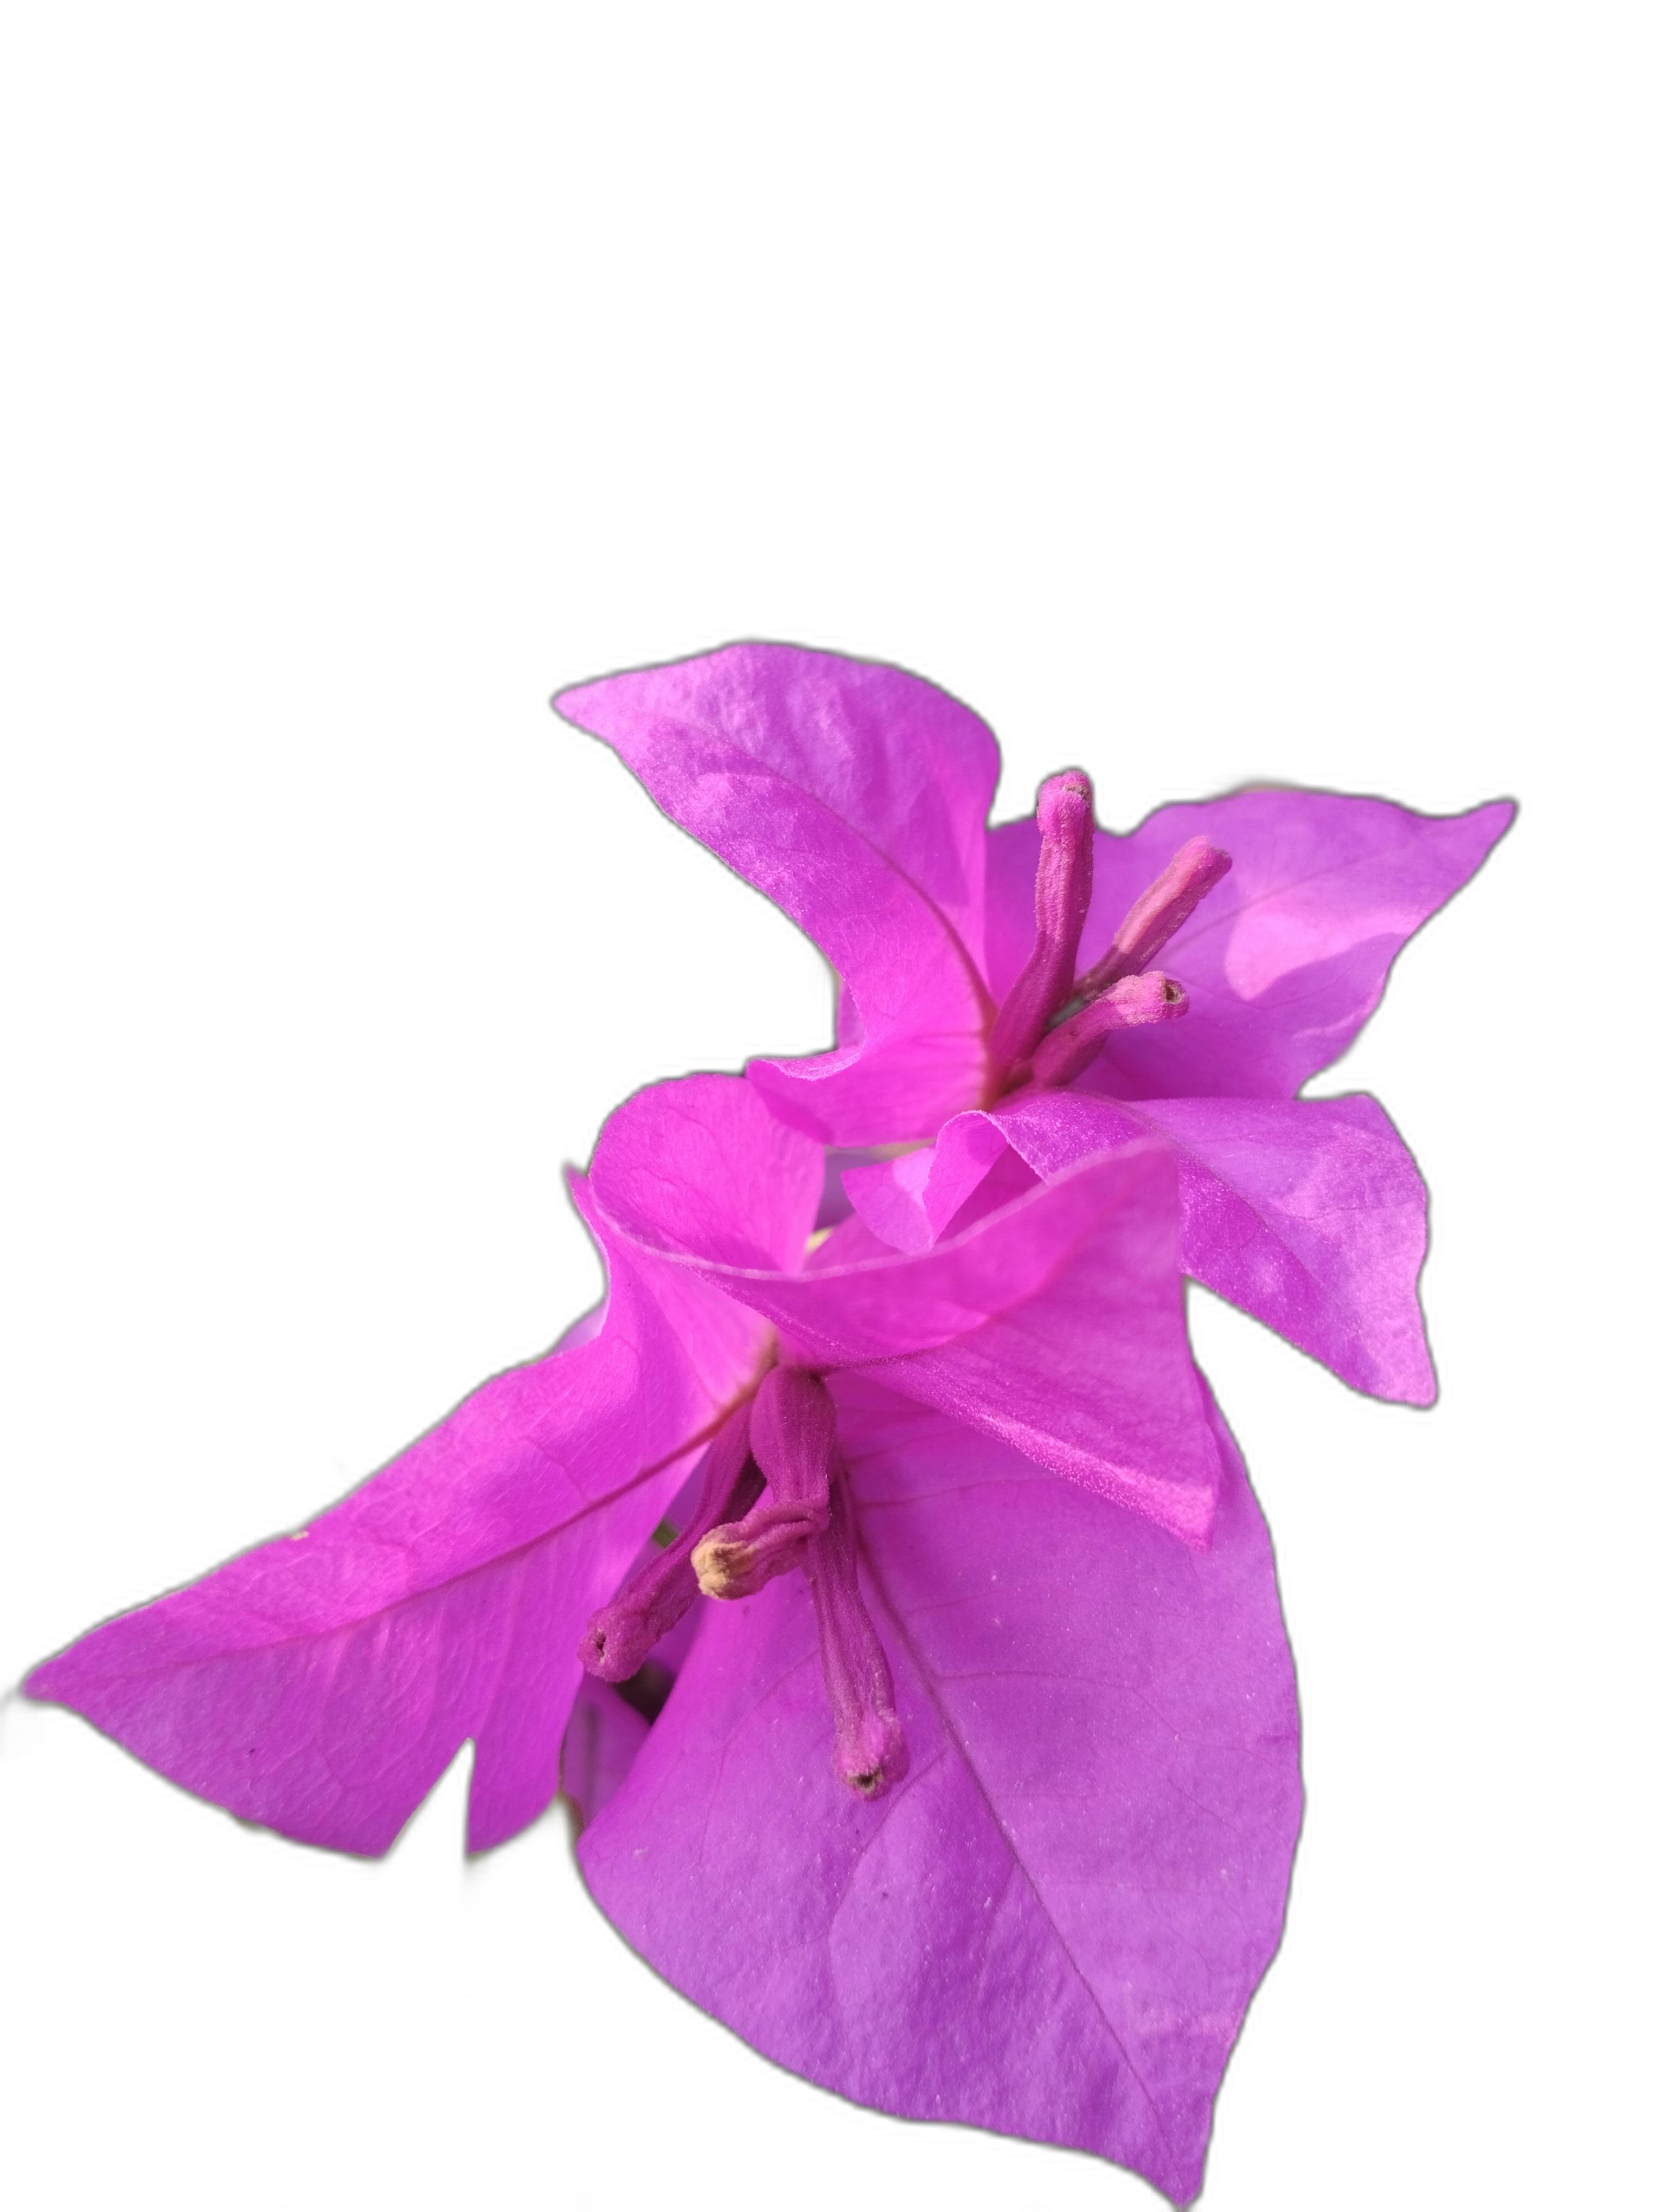
Label: Bougainvillea